Radioactive Chicken Heads

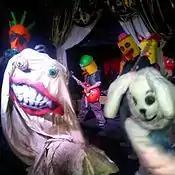
A typical collection of oddities at a Chicken Heads show in Los Angeles in March 2013

In a similar vein to other bands with fictionalized personas like GWAR and The Aquabats, the Chicken Heads are known for staging wild, theatrical live shows utilizing various props and costumed characters tying loosely into their thematic aesthetic. Due to the band members' attempt to retain anonymity, the Chicken Heads are rarely seen without their trademark masks and costumes and never grant interviews outside of their character personas, and thus always perform in full costume; although Carrot Topp sings while holding a dynamic microphone, a wireless headset microphone is used on the inside of his mask to provide voice clarity.